Primitive Methodist Chapel, Nantwich

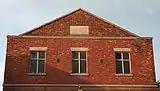
Detail of pediment and tablet

The Primitive Methodist Chapel is a two-storey building in red brick with stone dressings, which is set back from the street behind a walled forecourt. The front façade has three bays with a pediment bearing a stone tablet with the inscription "Primitive Methodist Chapel. A.D. 1840." This face also has a stone string course and cornice. The wide central entrance is reached by a flight of steps; it has decorative stone inserts, a semi-circular brick arch above and a fanlight. The windows have undecorated stone lintels and sills.